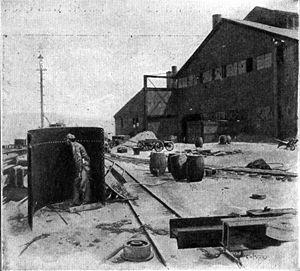
Cette page concerne des événements d'actualité qui se sont produits durant l'année 1892 du calendrier grégorien aux États-Unis.
La grève de Homestead est un lock-out et une grève industriels qui ont débuté le 30 juin 1892 à l'aciérie Homestead Steel Works de Homestead. Le conflit opposait la Amalgamated Association of Iron and Steel Workers à la Carnegie Steel Company. Il a culminé avec une bataille entre les grévistes et des agents de sécurité privés le 6 juillet 1892, qui a mené à la défaite des grévistes et à une diminution de la volonté de syndiquer les travailleurs de l'acier.